Wilfred Talbot Smith

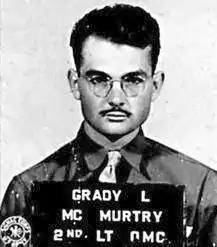
Grady McMurtry was an early Lodge member. He later became head of O.T.O.

With O.T.O. now being revived in North America, Smith founded the Agape Lodge No. 1, based at his Hollywood home, and brought in 7 initiates to the Minerval level in September 1935. He advertised the foundation of his group through an advert in "American Astrology" magazine and printed a pamphlet explaining what O.T.O. was. The Agape Lodge held regular meetings, lectures, and study classes, as well as social events and a weekly Gnostic Mass open to the public. In February 1936 they held a Mass in honour of Wayne Walker, a proponent of New Thought who ran a group known as The Voice of Healing; they had hoped to attract Walker and his supporters to Thelema, but they were put off by the Lodge's sexual openness. Later that year, Smith and Oliver Jacobi's employer, the Southern California Gas Company, discovered their involvement in the Lodge, demoting Smith to bookkeeper and firing Jacobi. Angered, Jacobi left the Lodge altogether, while Smith shut down the group's private ritual activities for the next three years. As a result, the public attendance of the Gnostic Mass plummeted.